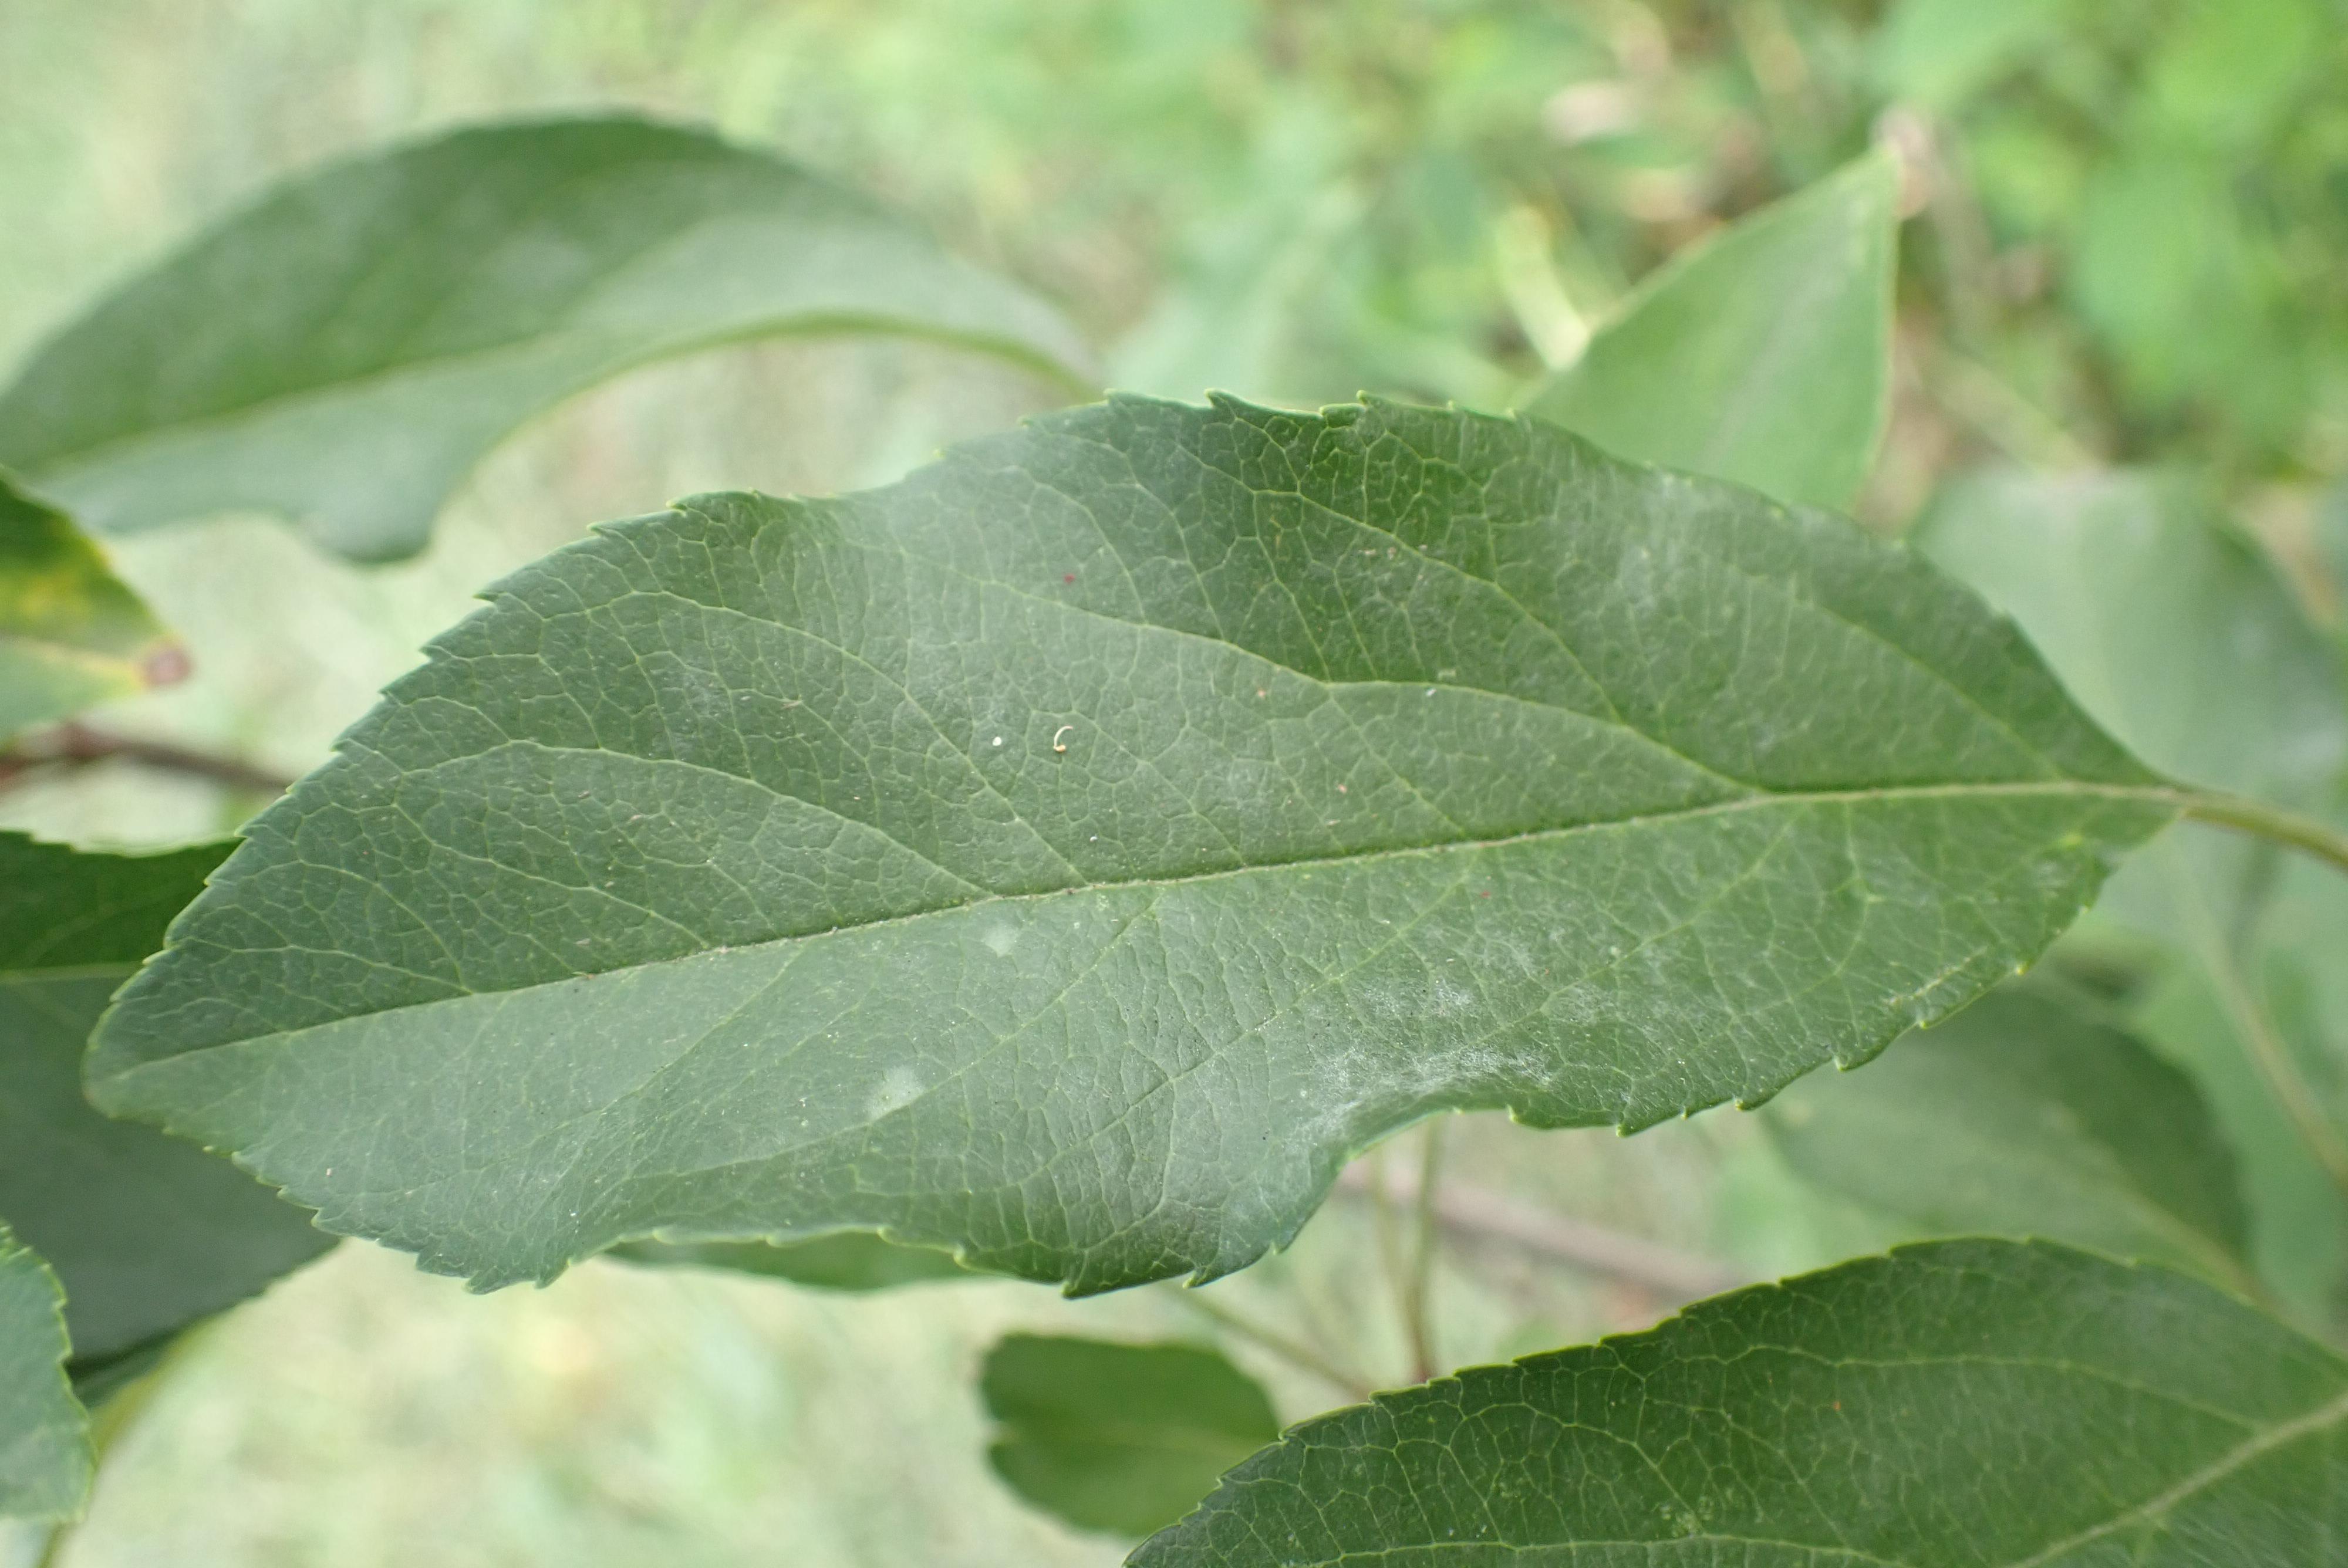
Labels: powdery_mildew